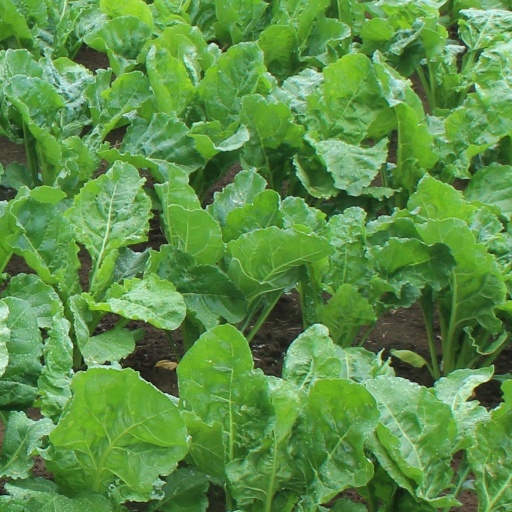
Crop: sugar beet